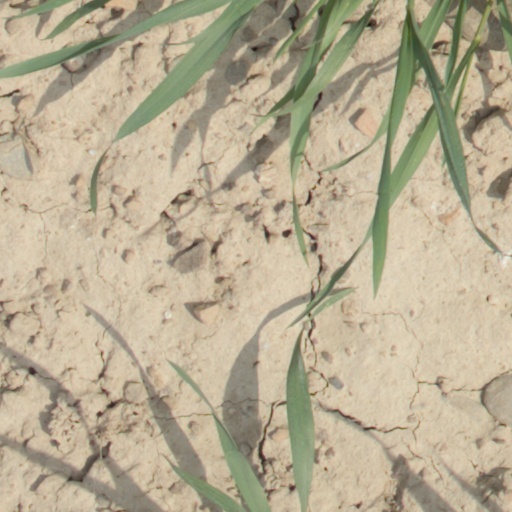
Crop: wheat